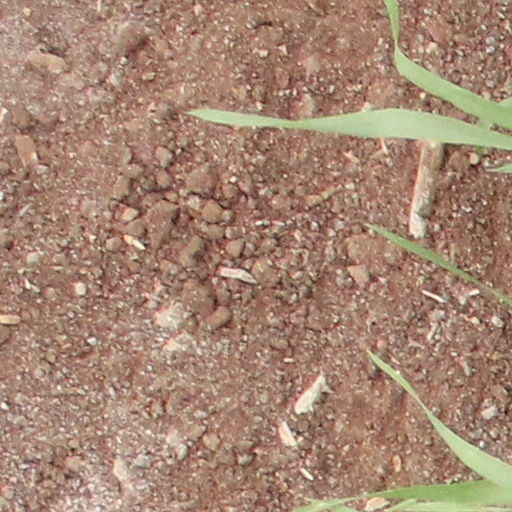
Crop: wheat